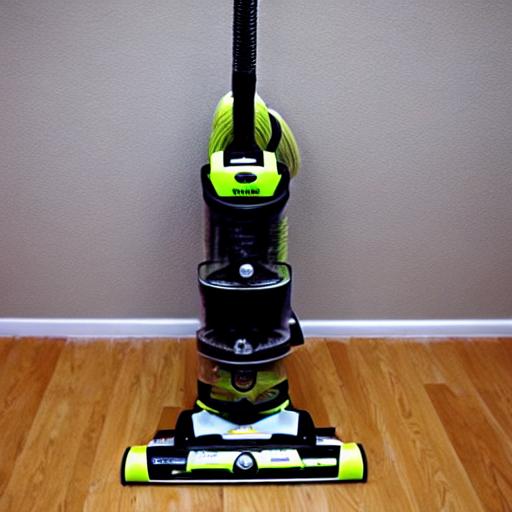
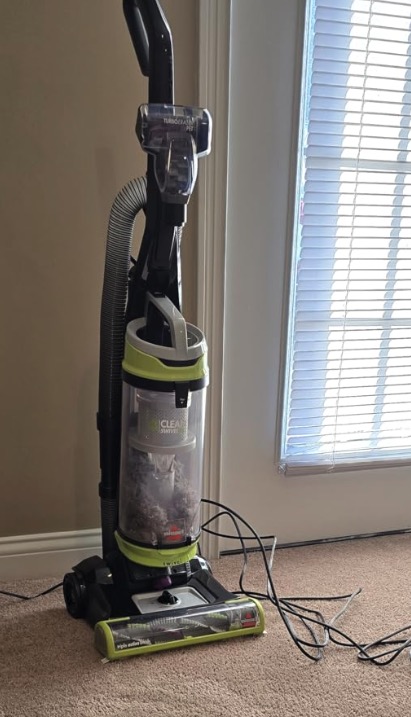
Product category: items_vacuum
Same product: no